Pride parade

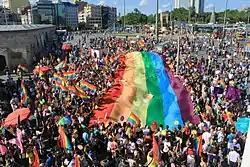
Istanbul LGBT pride parade in 2011, Taksim Square, Istanbul

In Amsterdam, a pride parade has been held since 1996. The week(end)-long event involves concerts, sports tournaments, street parties and most importantly the Canal Pride, a parade on boats on the canals of Amsterdam. In 2008 three government ministers joined on their own boat, representing the whole cabinet. Mayor of Amsterdam Job Cohen also joined. About 500,000 visitors were reported. 2008 was also the first year large Dutch international corporations ING Group and TNT NV sponsored the event.